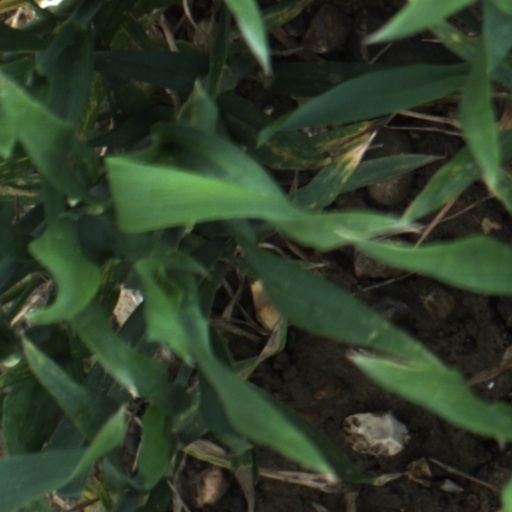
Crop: wheat